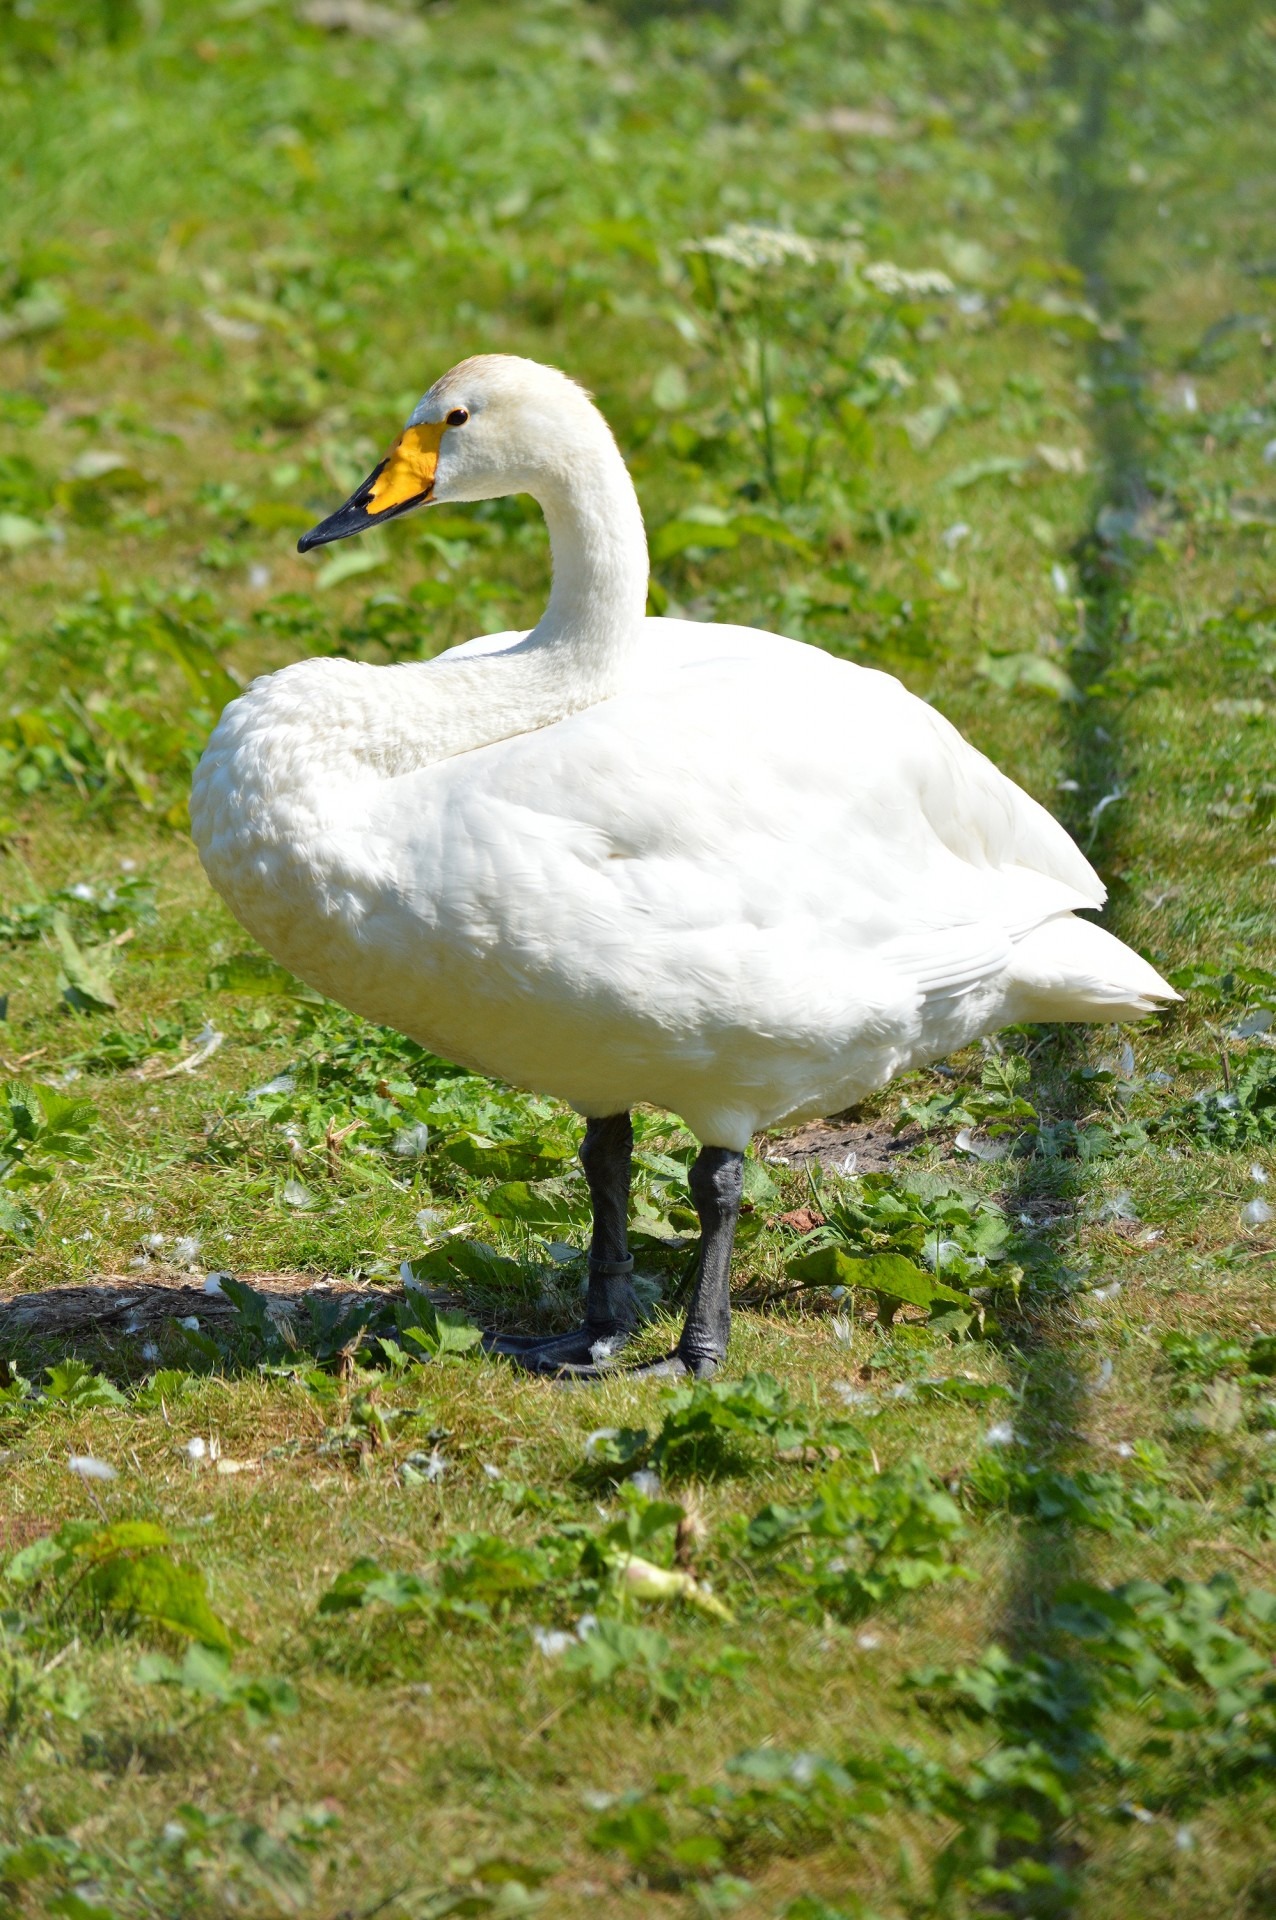
nature, outdoor, wilderness, bird, wing, animal, fly, wildlife, wild, beak, mammal, freedom, feather, avian, fauna, majestic, swan, duck, wings, goose, vertebrate, creature, waterfowl, water bird, ducks geese and swans